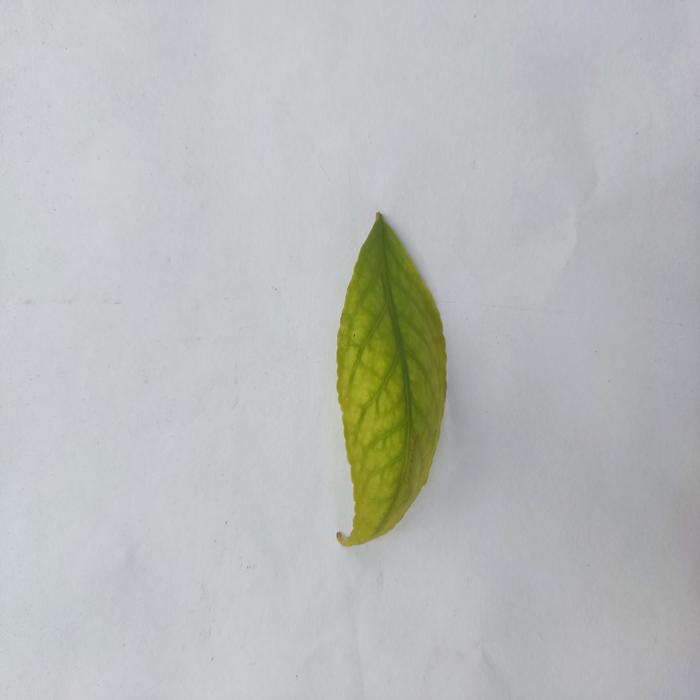
Crop: Aegle Marmelos
Leaf condition: Cercospora_Leaf